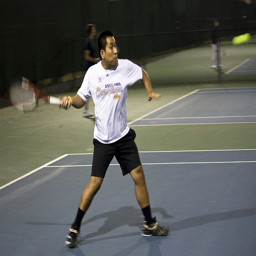
There is a man swinging a tennis racket
A man on a court swinging a tennis racket.
A man about to hitting a tennis ball
A man standing on a tennis court holding a racquet.
A tennis player preparing to hit an approaching tennis ball.